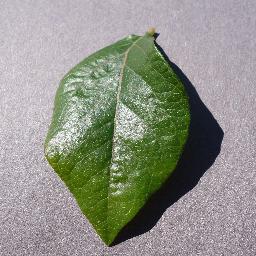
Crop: blueberry
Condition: healthy